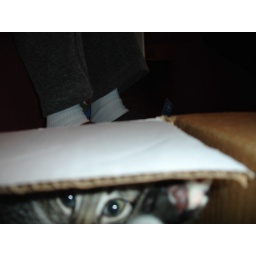
cat in a box